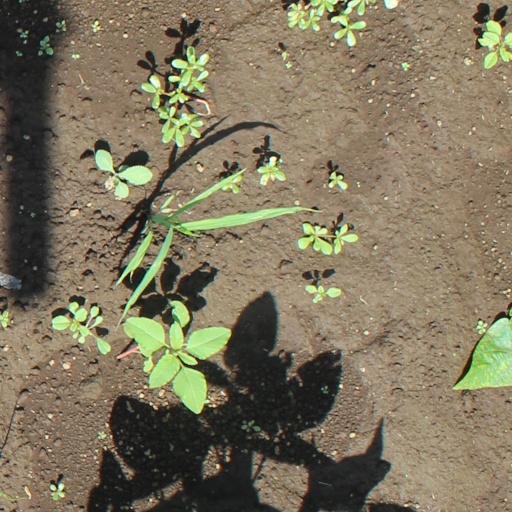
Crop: soybean